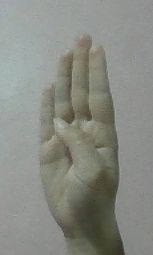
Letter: kaaf